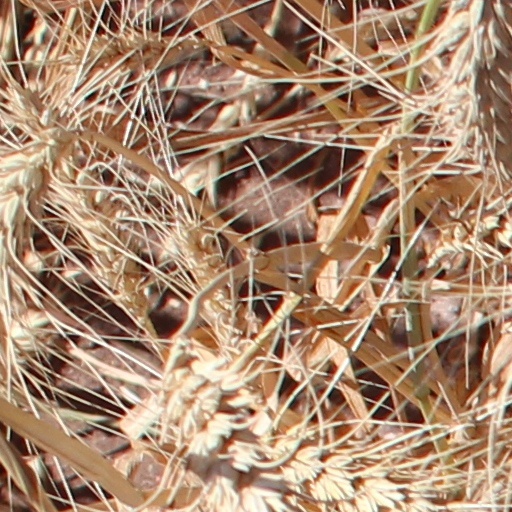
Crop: wheat